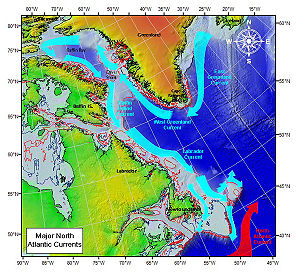
Baffinstrømmen
Baffinstrømmen
Baffinstrømmen er en havstrøm som løber sydover langs den vestlige side af Baffinbugten, langs Baffin Island. Den udspringer fra Vestgrønlandsstrømmen med tilstrømning fra Polarhavet. Den bevæger sig med en hastighed på omkring 17 km i døgnet.